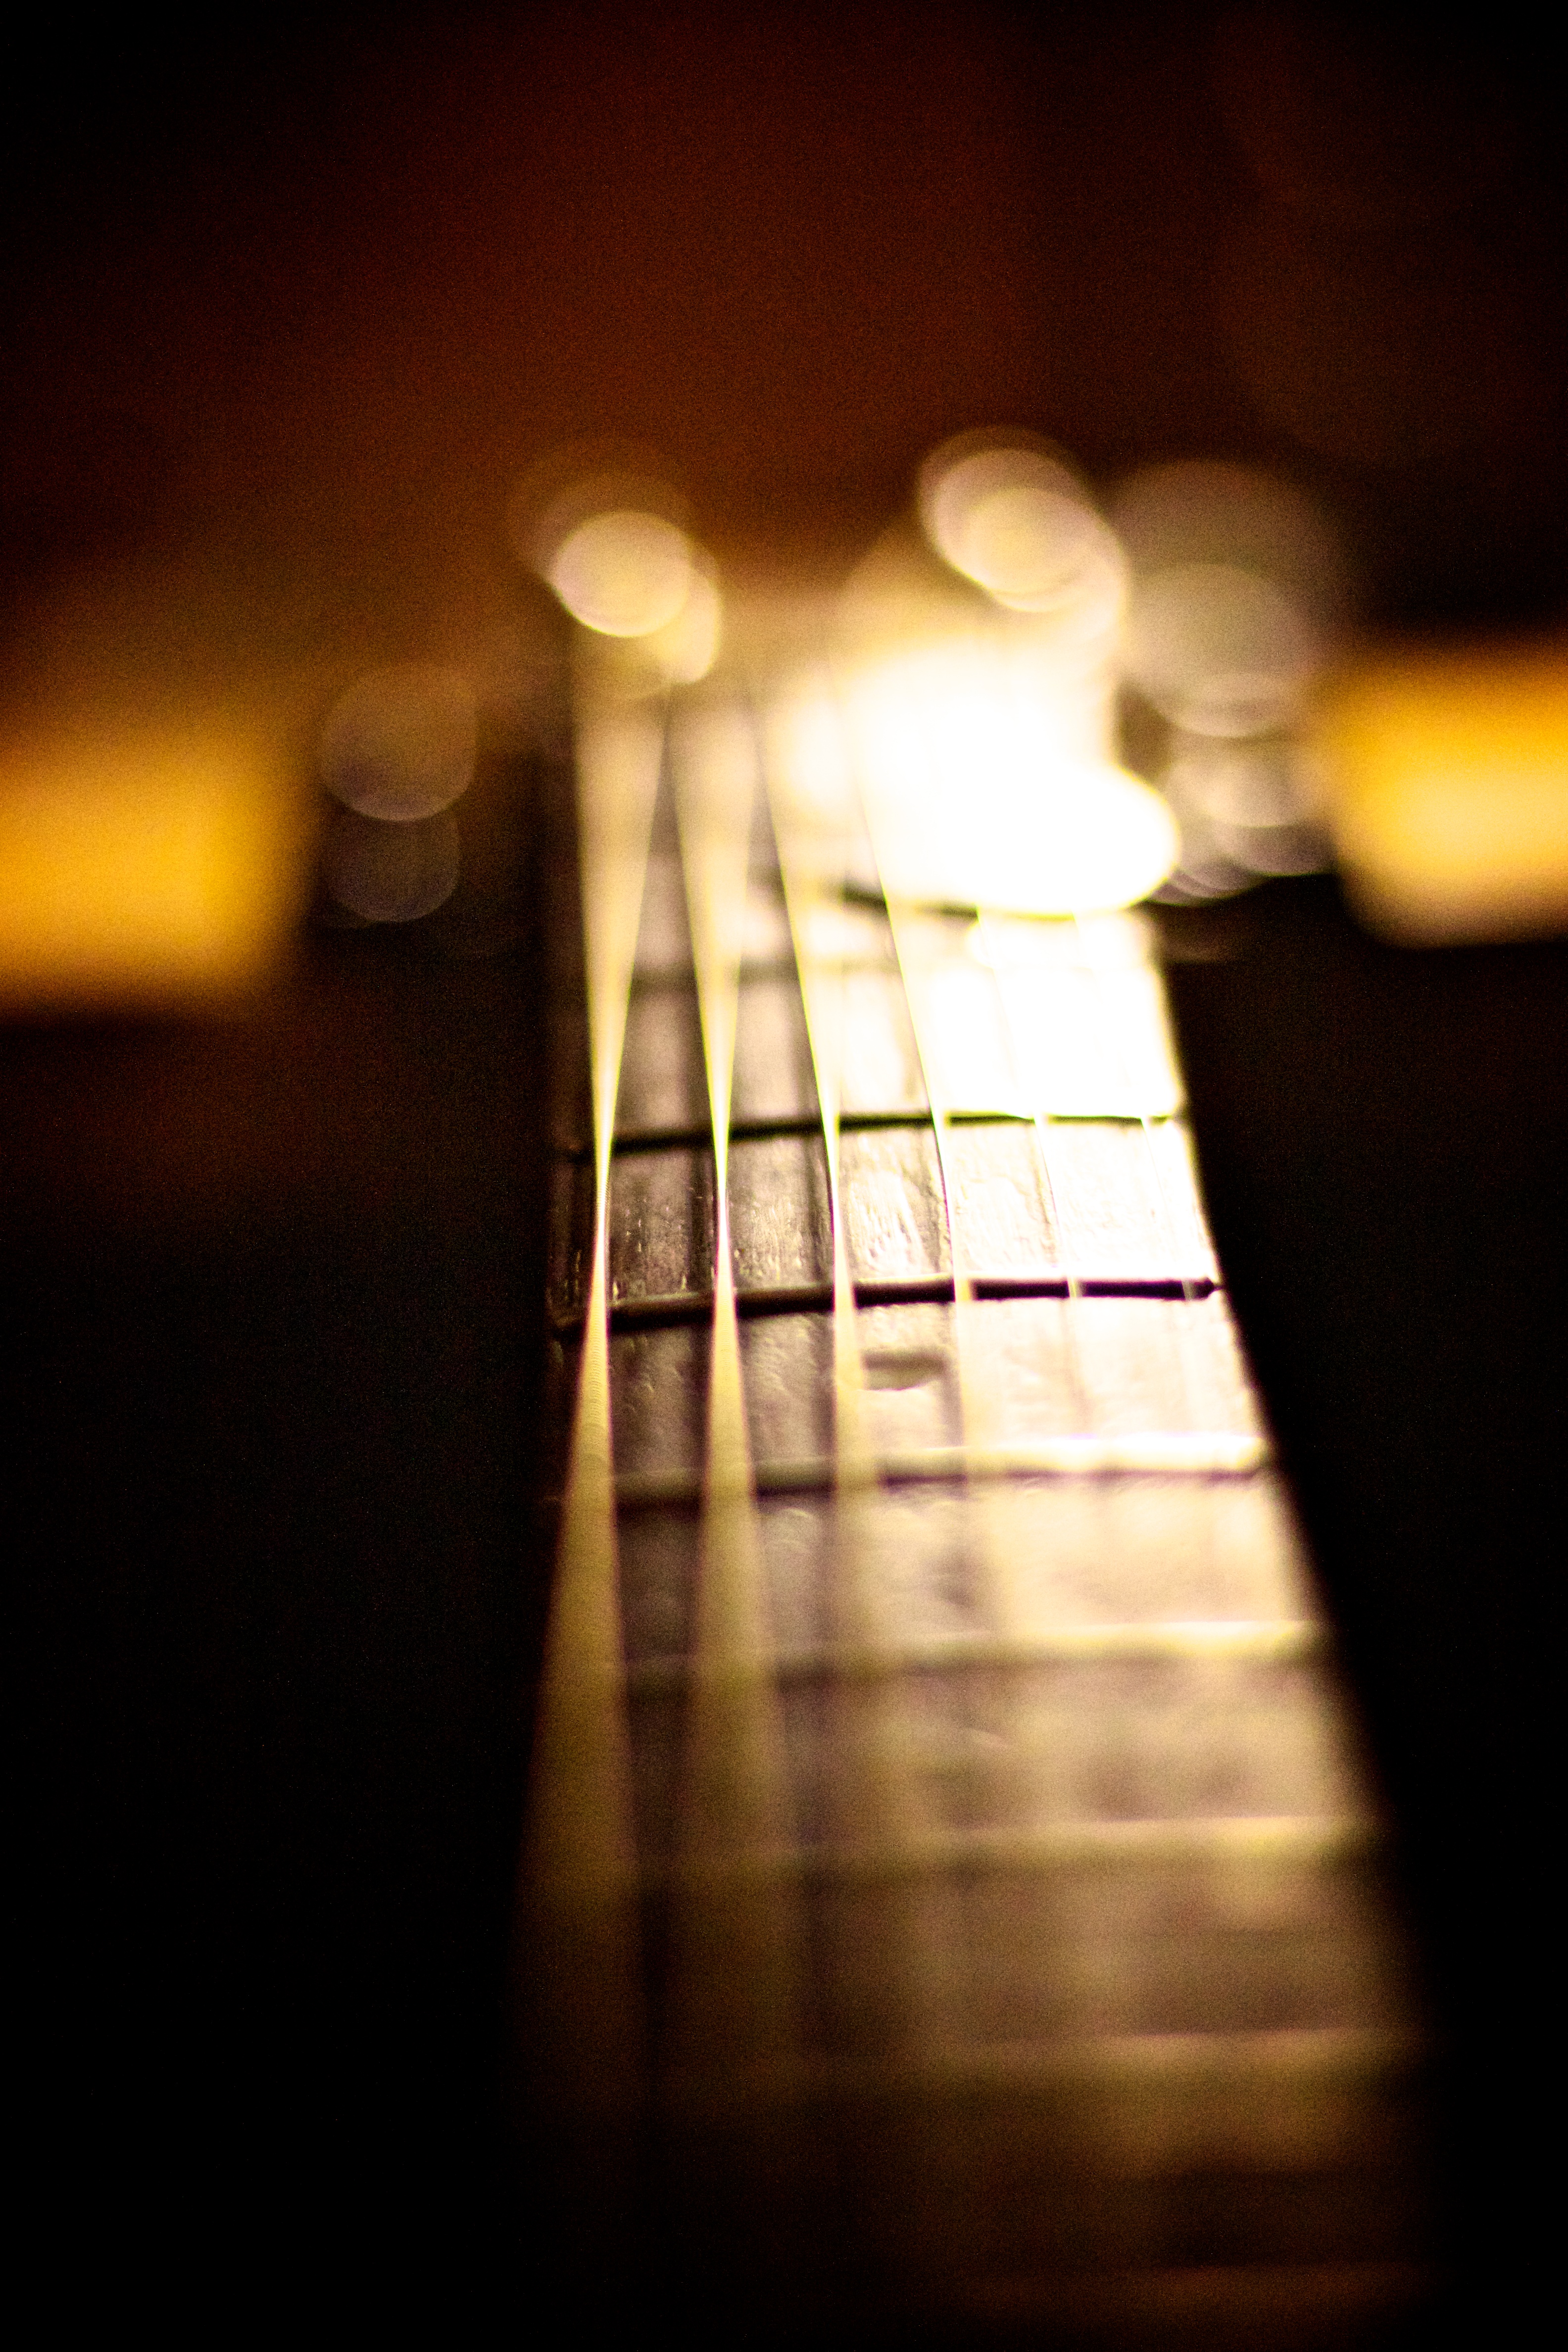
light, night, sunlight, guitar, reflection, color, shadow, darkness, yellow, lighting, shape